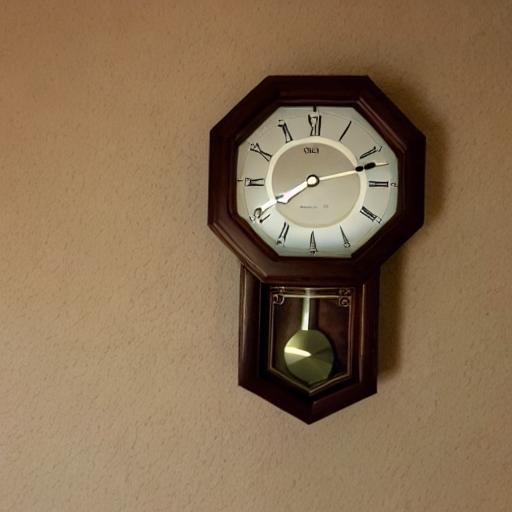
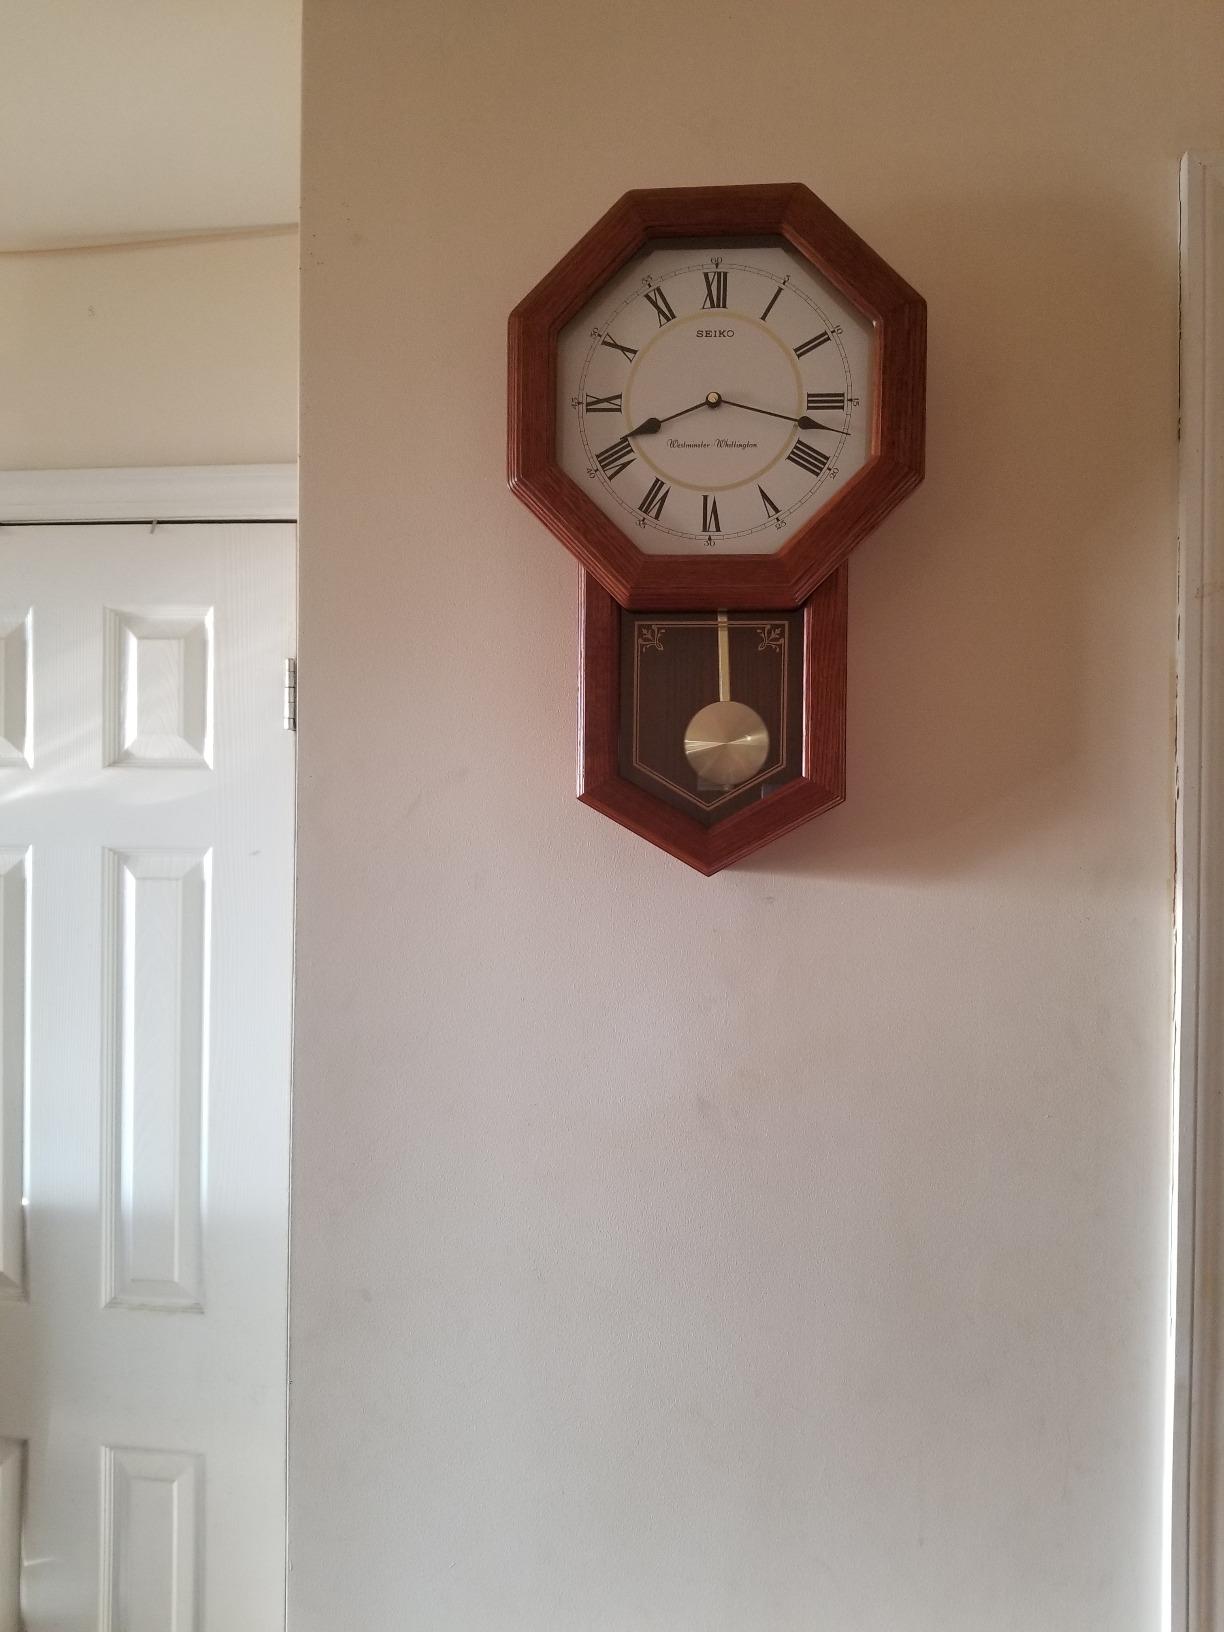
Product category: clock
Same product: no